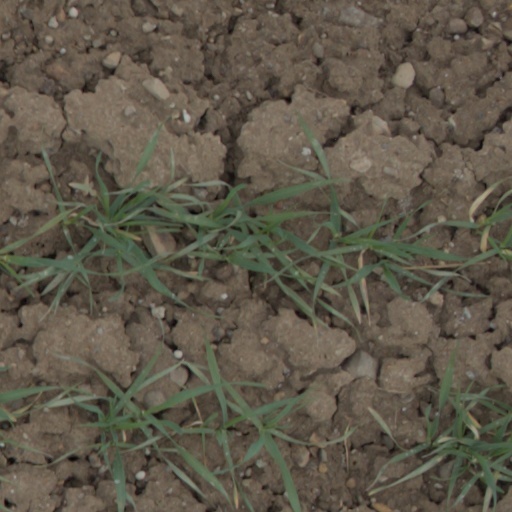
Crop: wheat